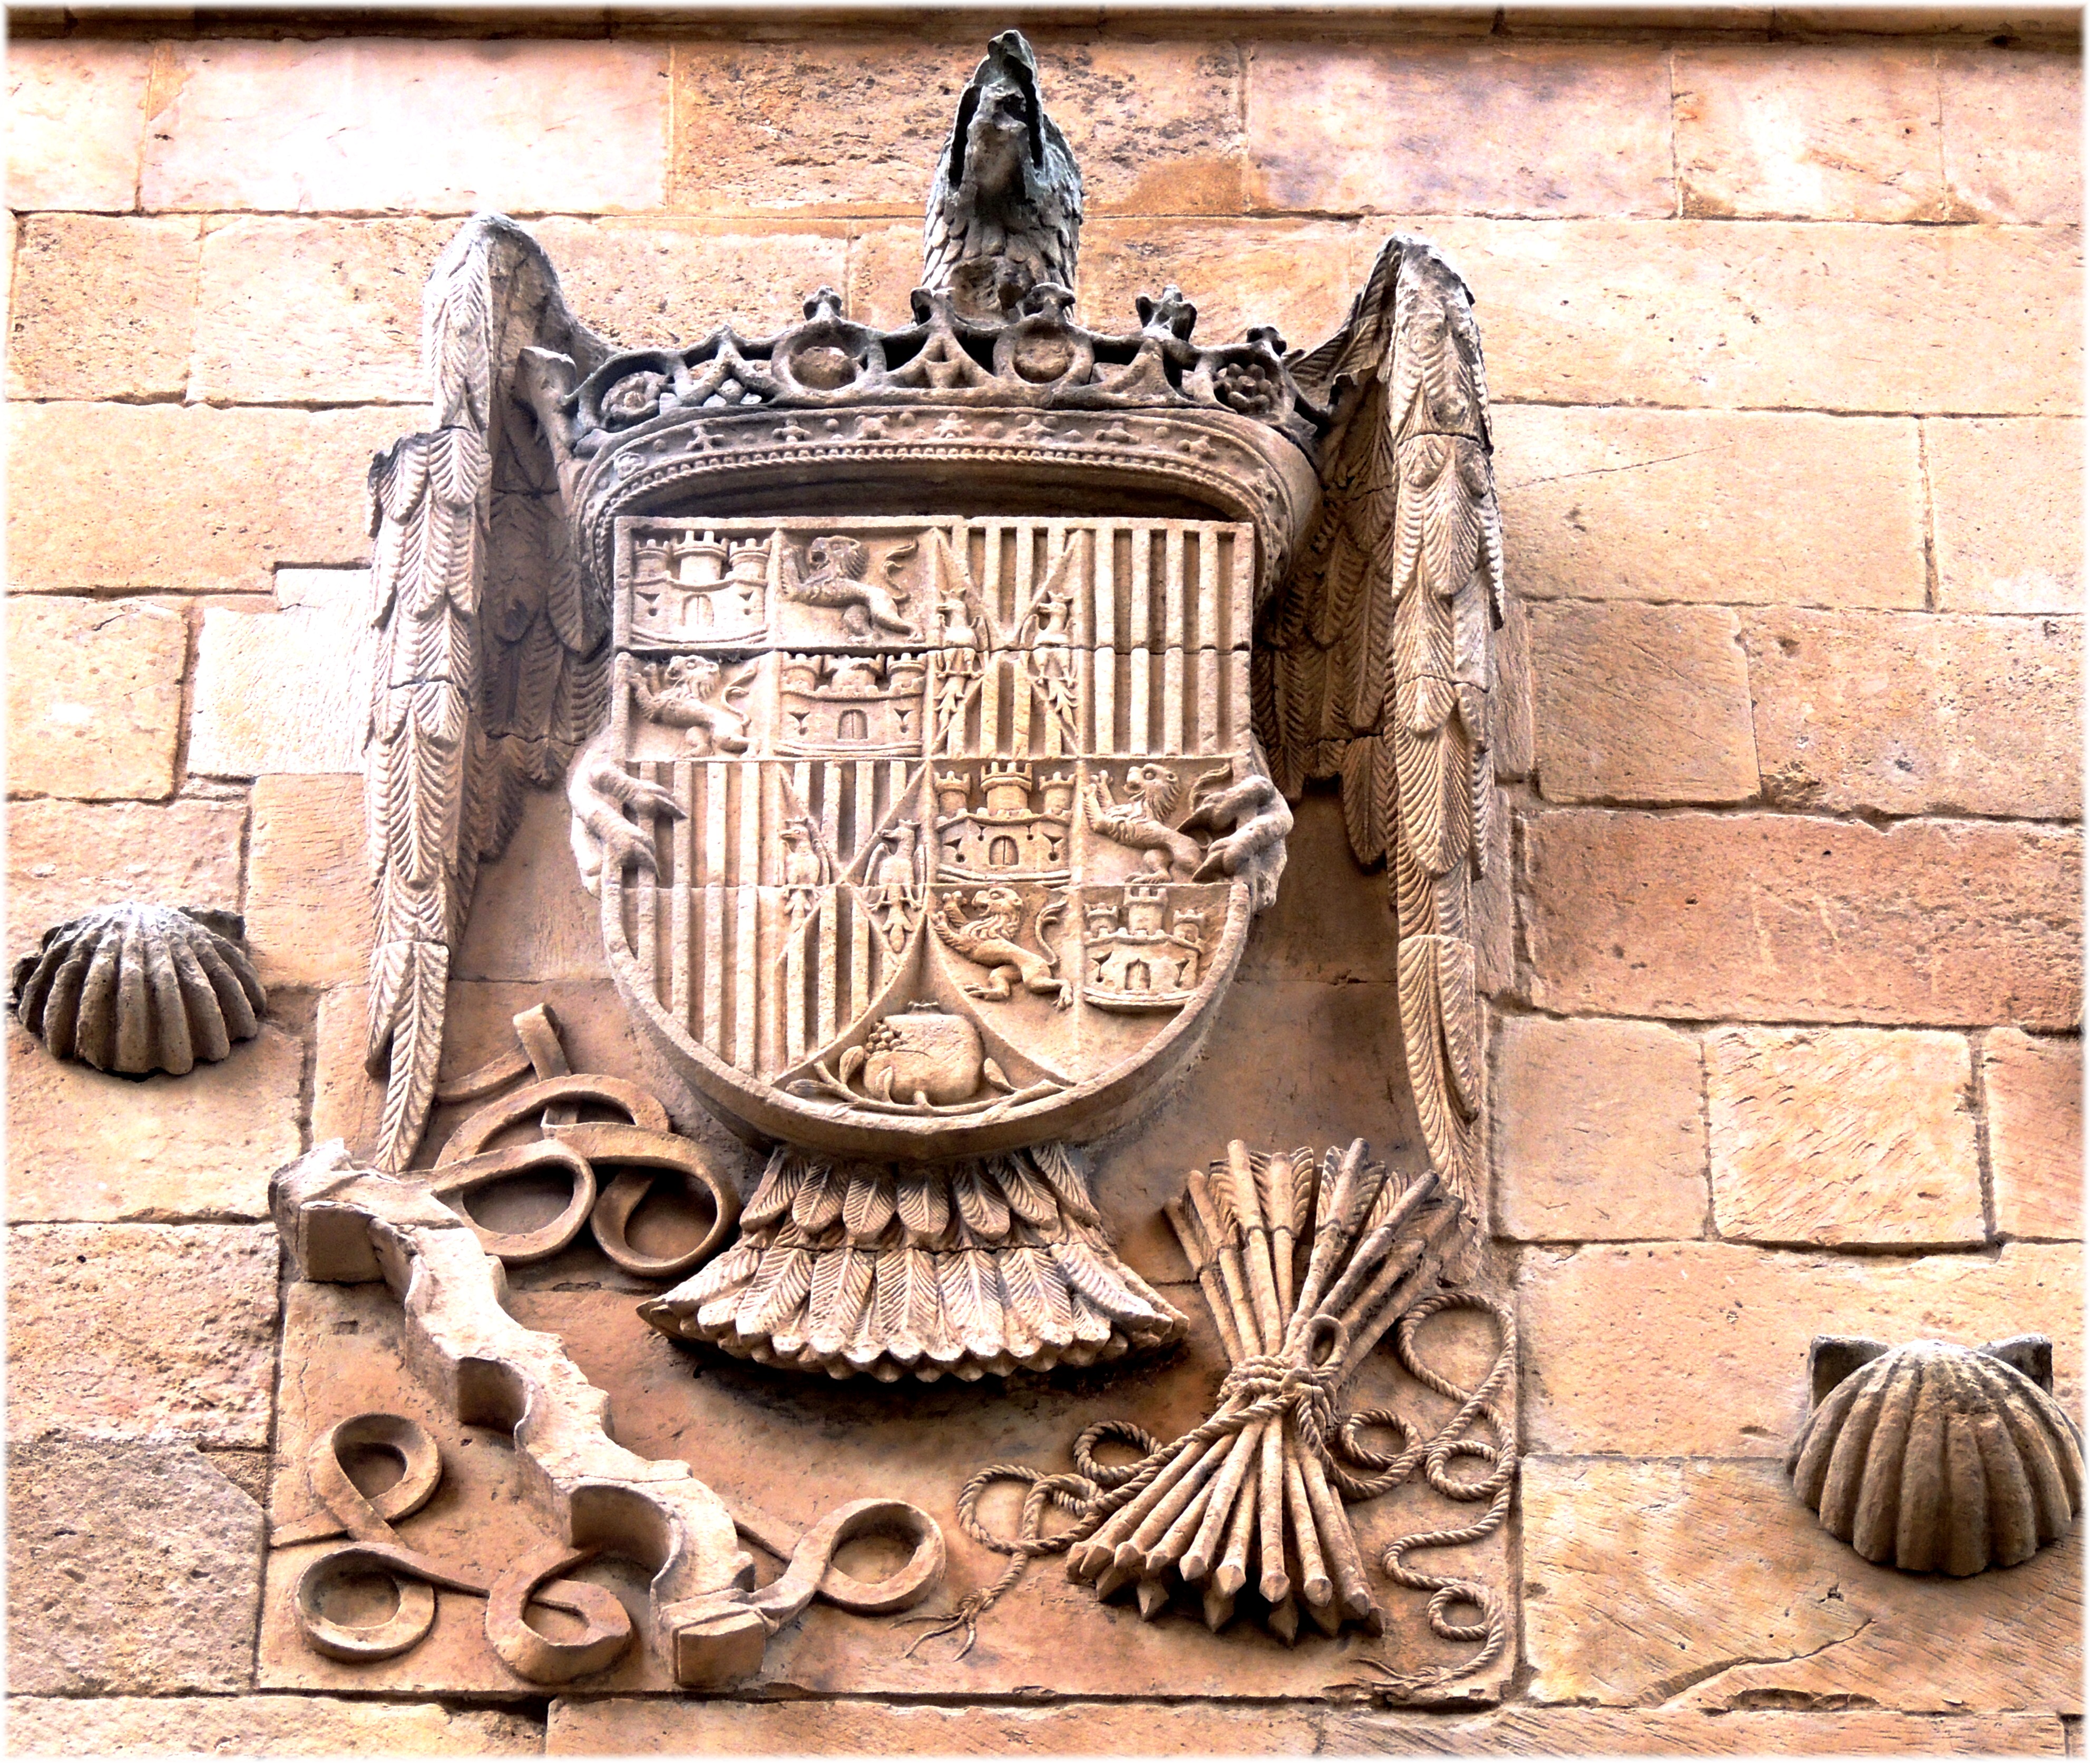
wood, stone, europe, furniture, sculpture, art, spain, espagne, temple, europa, escultura, salamanca, piedra, heraldica, castillayleon, espanha, iron, carving, pedra, relief, espana, castillaleon, escudos, fachadas, esculpture, stone carving, ancient history